Tanks of Sweden

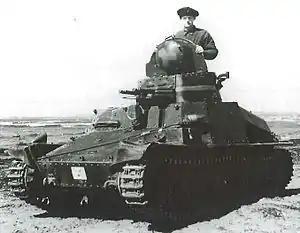
The Swedish model of the AH-IV, the Strv m/37

On 1 September 1939, at the outbreak of war, Sweden relied on a numerous army through conscription and the use of a Total Defence policy. Throughout World War II, Sweden held the largest infantry army of the Nordic countries with more than 1,000,000 soldiers.